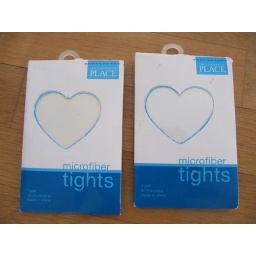
New in box - white microfiber tights Brand: the Children's PlaceSize: one is 12-24 mths / other is 6-12 mths